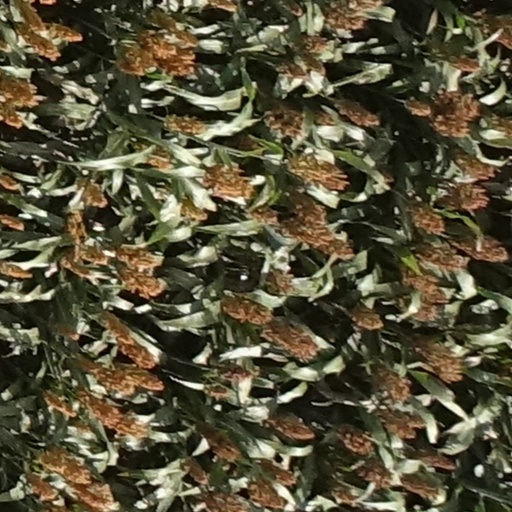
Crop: sorghum